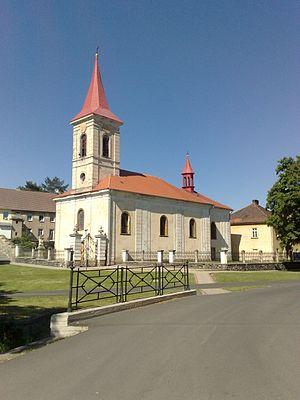
Modlany est une commune du district de Teplice, dans la région d'Ústí nad Labem, en République tchèque. Sa population s'élevait à 1 060 habitants en 2018.